MC Lyte

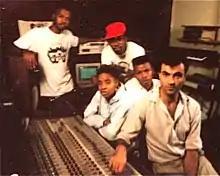
MC Lyte in 1988 at Firehouse Studios in Brooklyn with her producers Gizmo, Milk D and King of Chill and engineer Yoram Vazan.

In April 1988 she released her debut album "Lyte as a Rock". In addition to "I Cram to Understand U (Sam)" were released as singles "Paper Thin", the eponymous "Lyte as a Rock", and "10% Dis", a diss track to then-Hurby Azor associate Antoinette. The album peaked #50 on the then "Billboard" Top Black Albums. Despite not having a great commercial performance, it is considered one of the best and most important rap albums, both in the 80s and in history. In 1988, The Village Voice magazine rated Lyte as "the best female vocalist in hip-hop". Lyte was featured in the remix and music video of "I Want Your (Hands on Me)" by Irish singer Sinéad O'Connor, which debuted in May 1988 on MTV.